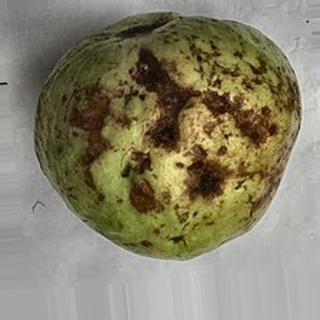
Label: guava_anthracnose